Heather Marsh

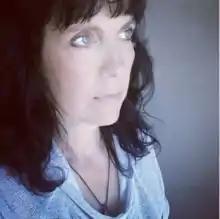
Heather Marsh, Cuba, 2016

Heather Marsh is a philosopher, programmer and human rights activist. She is the author of the Binding Chaos series, a study of methods of mass collaboration.